New South Wales 79 class locomotive

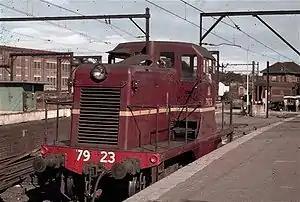
7923 at Sydney Central

The 79 class is a diesel-electric locomotive built by General Electric, Erie, United States for the Department of Railways New South Wales in 1943.